Isawa, Yamanashi

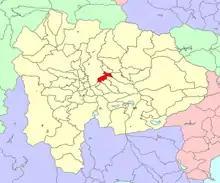
Map of former Isawa Town

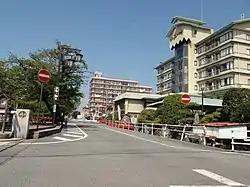
Isawa Spa Town

As of 2003, the town had an estimated population of 27,603 and a density of 1,850.07 persons per km. The total area was 14.92 km.